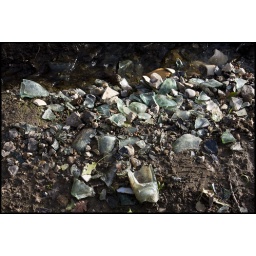
Bits of glass and pottery in an old dump, a stream of runoff water is gradually moving and uncovering it.